Prestongrange Museum

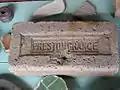
Brick in the museum's collection

By the early 1960s, the strategy of the National Coal Board meant that all of East Lothian's and most of Midlothian's collieries were earmarked for closure. At the same time, within the coalfield community, there was an awareness that technology and culture was also changing and much that was of significance was in danger of being lost forever.